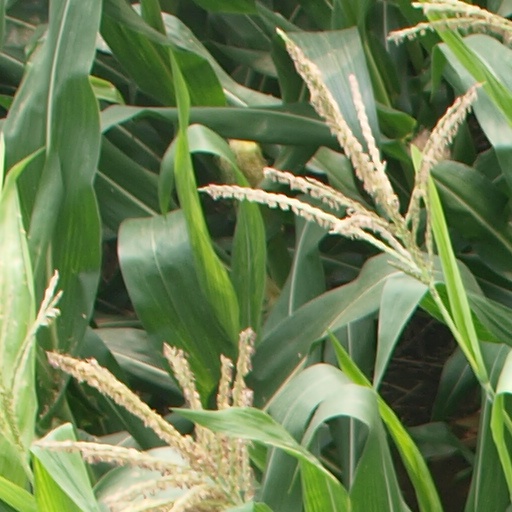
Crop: maize; corn